Gulf of Fonseca

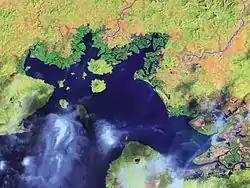
Gulf of Fonseca Satellite Image, National Oceanic and Atmospheric Administration 2001

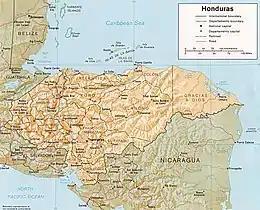
Map showing position of the Gulf (bottom left) with respect to Honduras, El Salvador and Nicaragua

The Gulf of Fonseca, a part of the Pacific Ocean, is a gulf in Central America, bordering El Salvador, Honduras, and Nicaragua. The waters of the gulf are shared among all three countries.